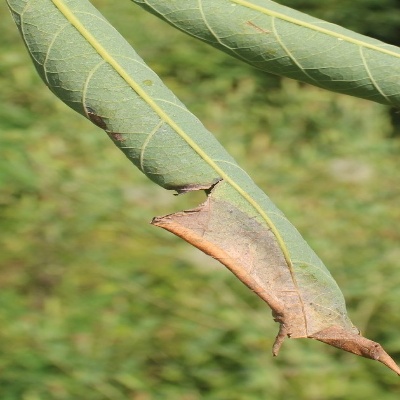
Crop: Cassava
Condition: bacterial blight